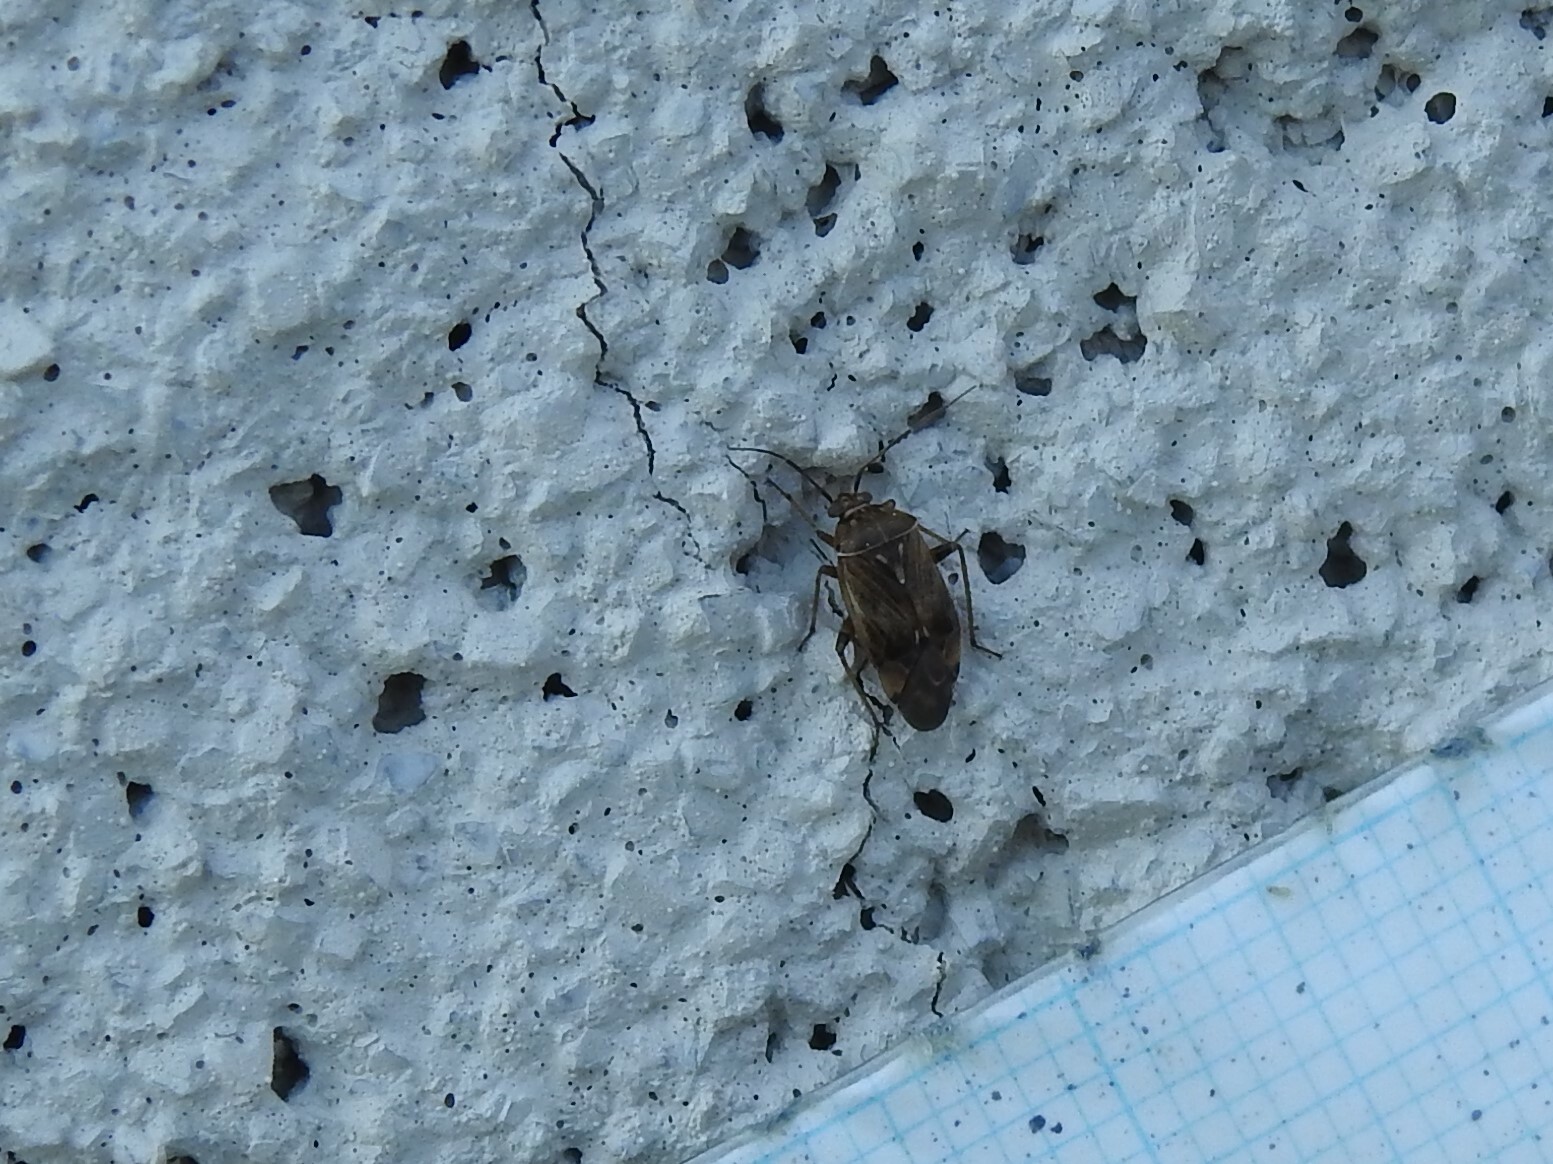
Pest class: lygus_bug